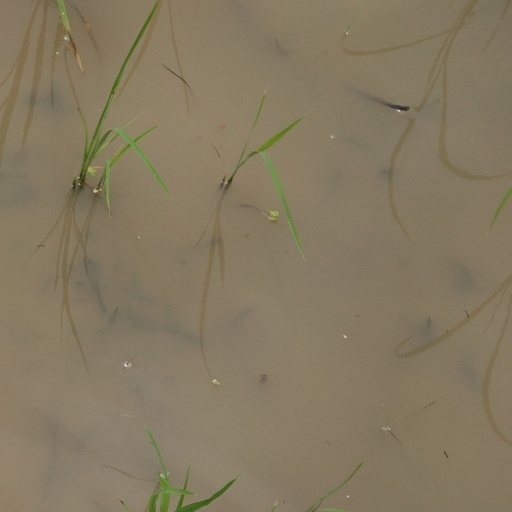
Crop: rice